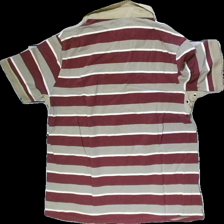
View: back
Type: Top
Category: Men
Brand: Guess
Colors: Multicolor, White, Red, Beige
Material: 100% cotton
Pattern: Striped
Cut: V-collar
Size: L
Season: All
Price range: <50
Recommended usage: Export